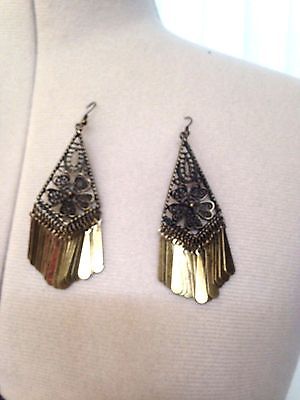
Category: stapler